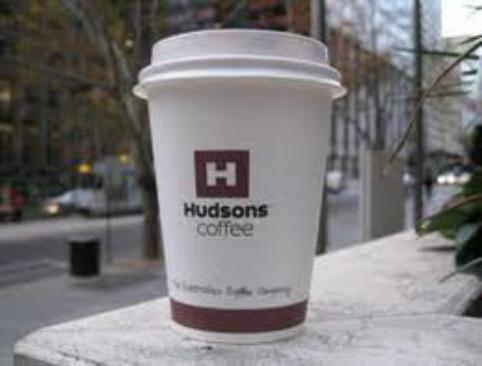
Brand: Hudsons Coffee-1
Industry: Food